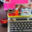
Label: keyboard